Tokyo Korean Junior and Senior High School

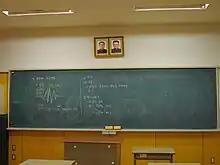
A science classroom at Tokyo Korean High School with photographs of Kim Il-sung and Kim Jong-il

The school uses the Korean language in its official notices, and the school discourages its students from speaking Japanese while on school grounds. As of 2013 all classrooms have photographs of Kim Il-sung and Kim Jong-il. Female students and teachers wear "chima jeogori". The school serves Korean foods in its cafeteria. As of 2013 80% of the school's costs come from tuition and other expenses from the parents of the students.